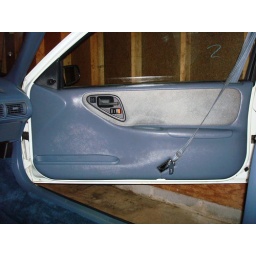
The only fabric inside the car I didn't touch yet is in the door panels.